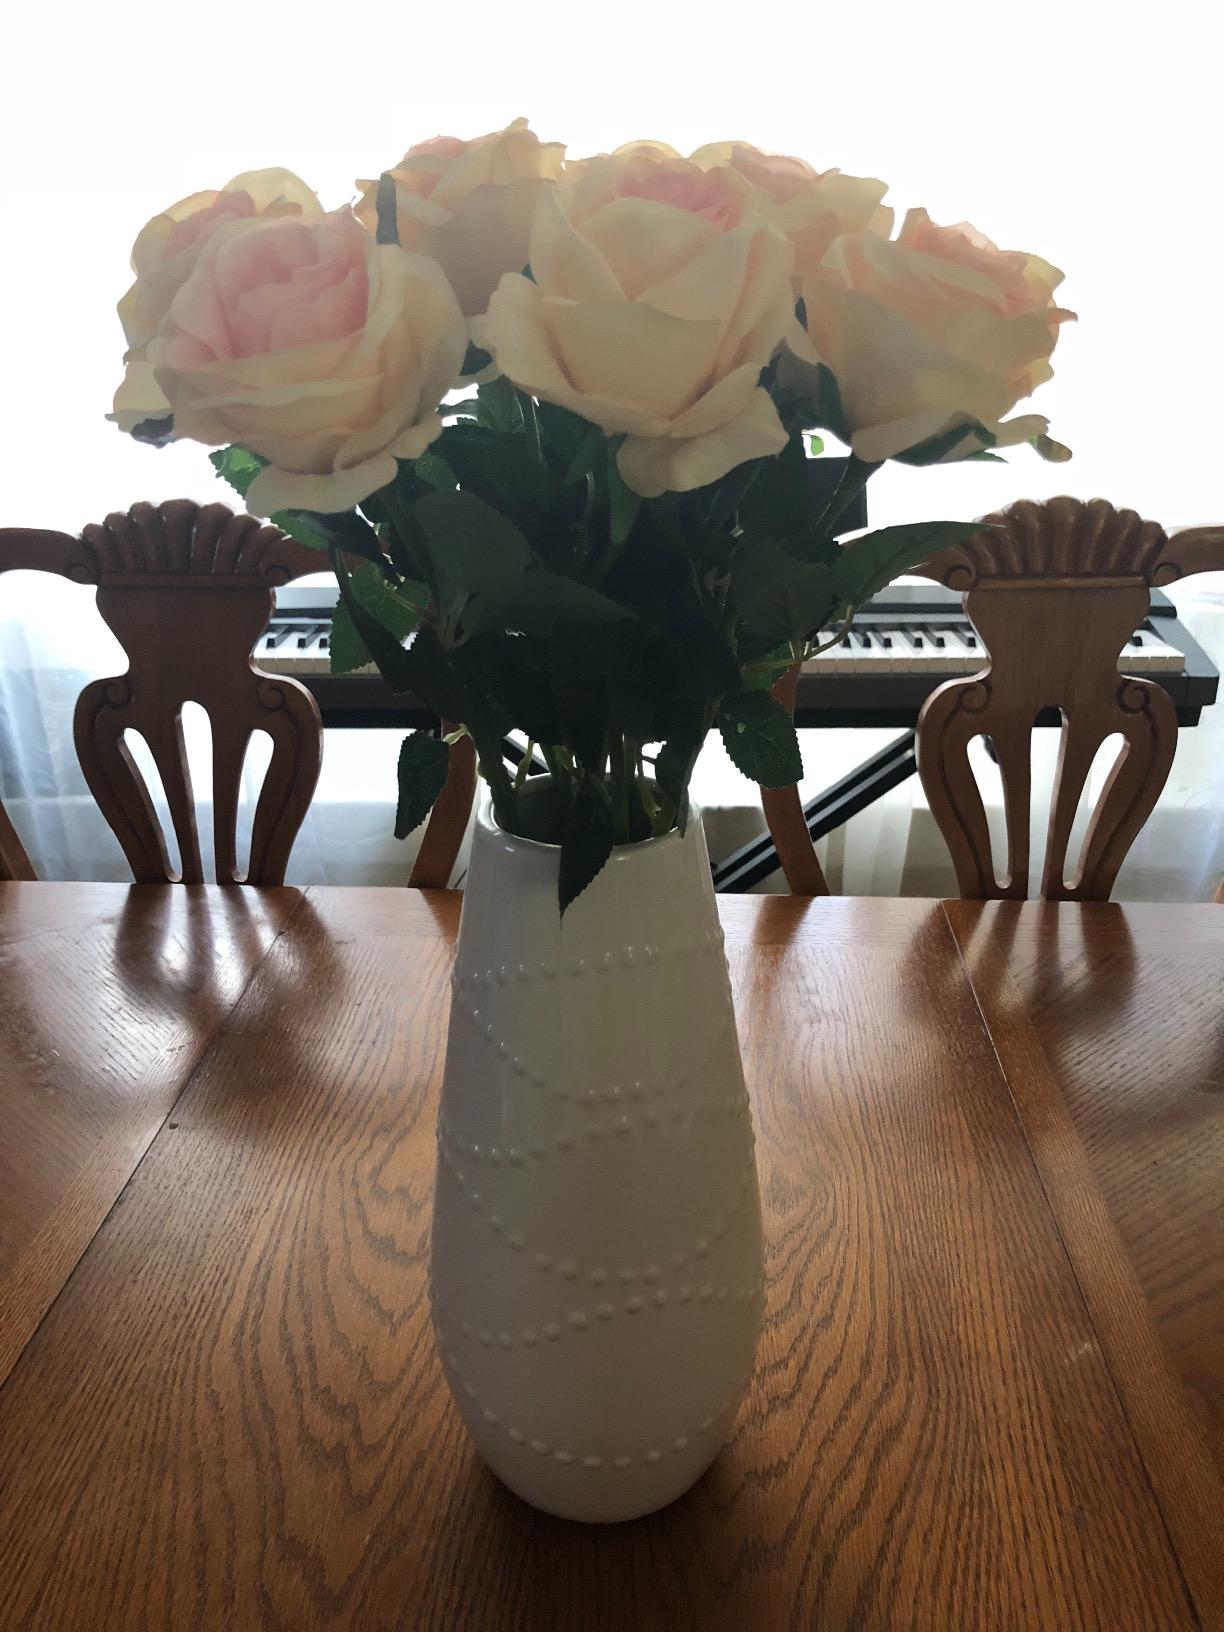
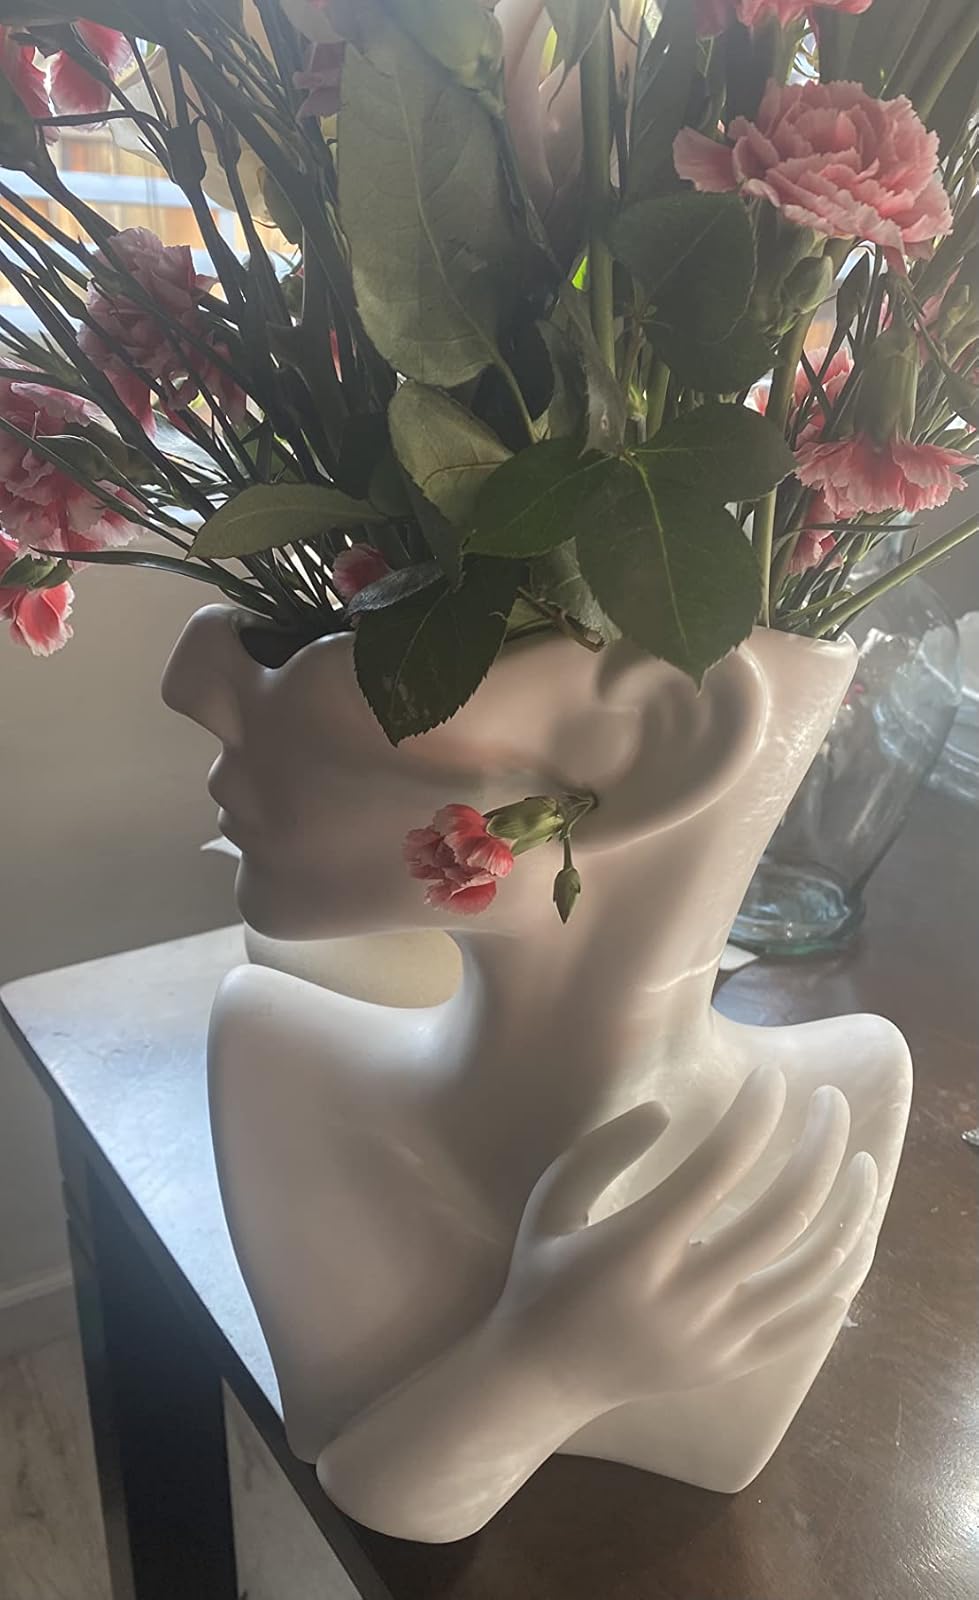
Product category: vase
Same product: no